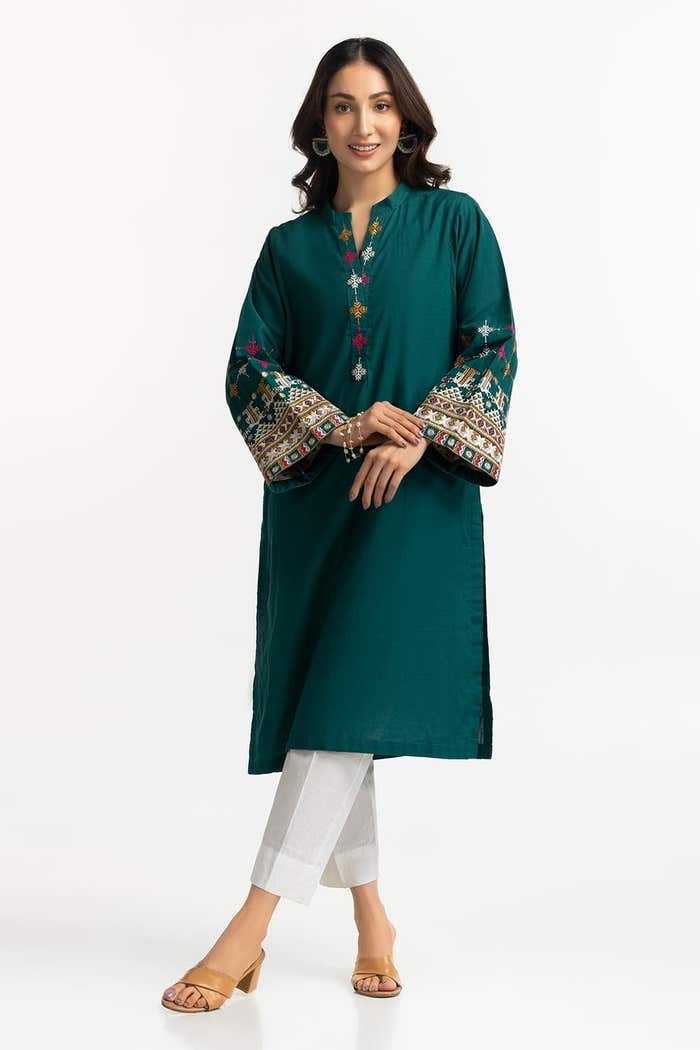
green multi embroidered kurta